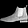
Label: Ankle boot